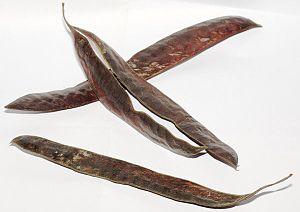
Gleditsia triacanthos, le févier d'Amérique, est une espèce de plantes dicotylédones de la famille des Fabaceae, sous-famille des Caesalpinioideae, originaire de l'est de l’Amérique du Nord.